Opiliones anatomy

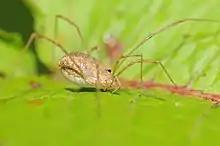
The eyes of harvestmen are often placed close together on a small tubercle.

The central nervous system of harvestmen, which evolved from a segmented structure, is centralized around the esophagus. The part above the esophagus (syncerebrum) consists of protocerebrum (associated with the eyes) and deutocerebrum (associated with the chelicerae). The nerves of the pedipalp, walking legs, and some for the opisthosoma emerge from the part below the esophagus. The peripheral nervous system is not well studied.